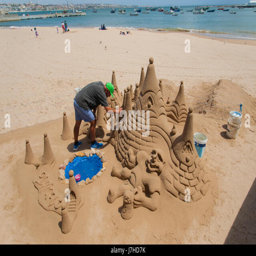
once a fishing village is a pretty little town on the coast .